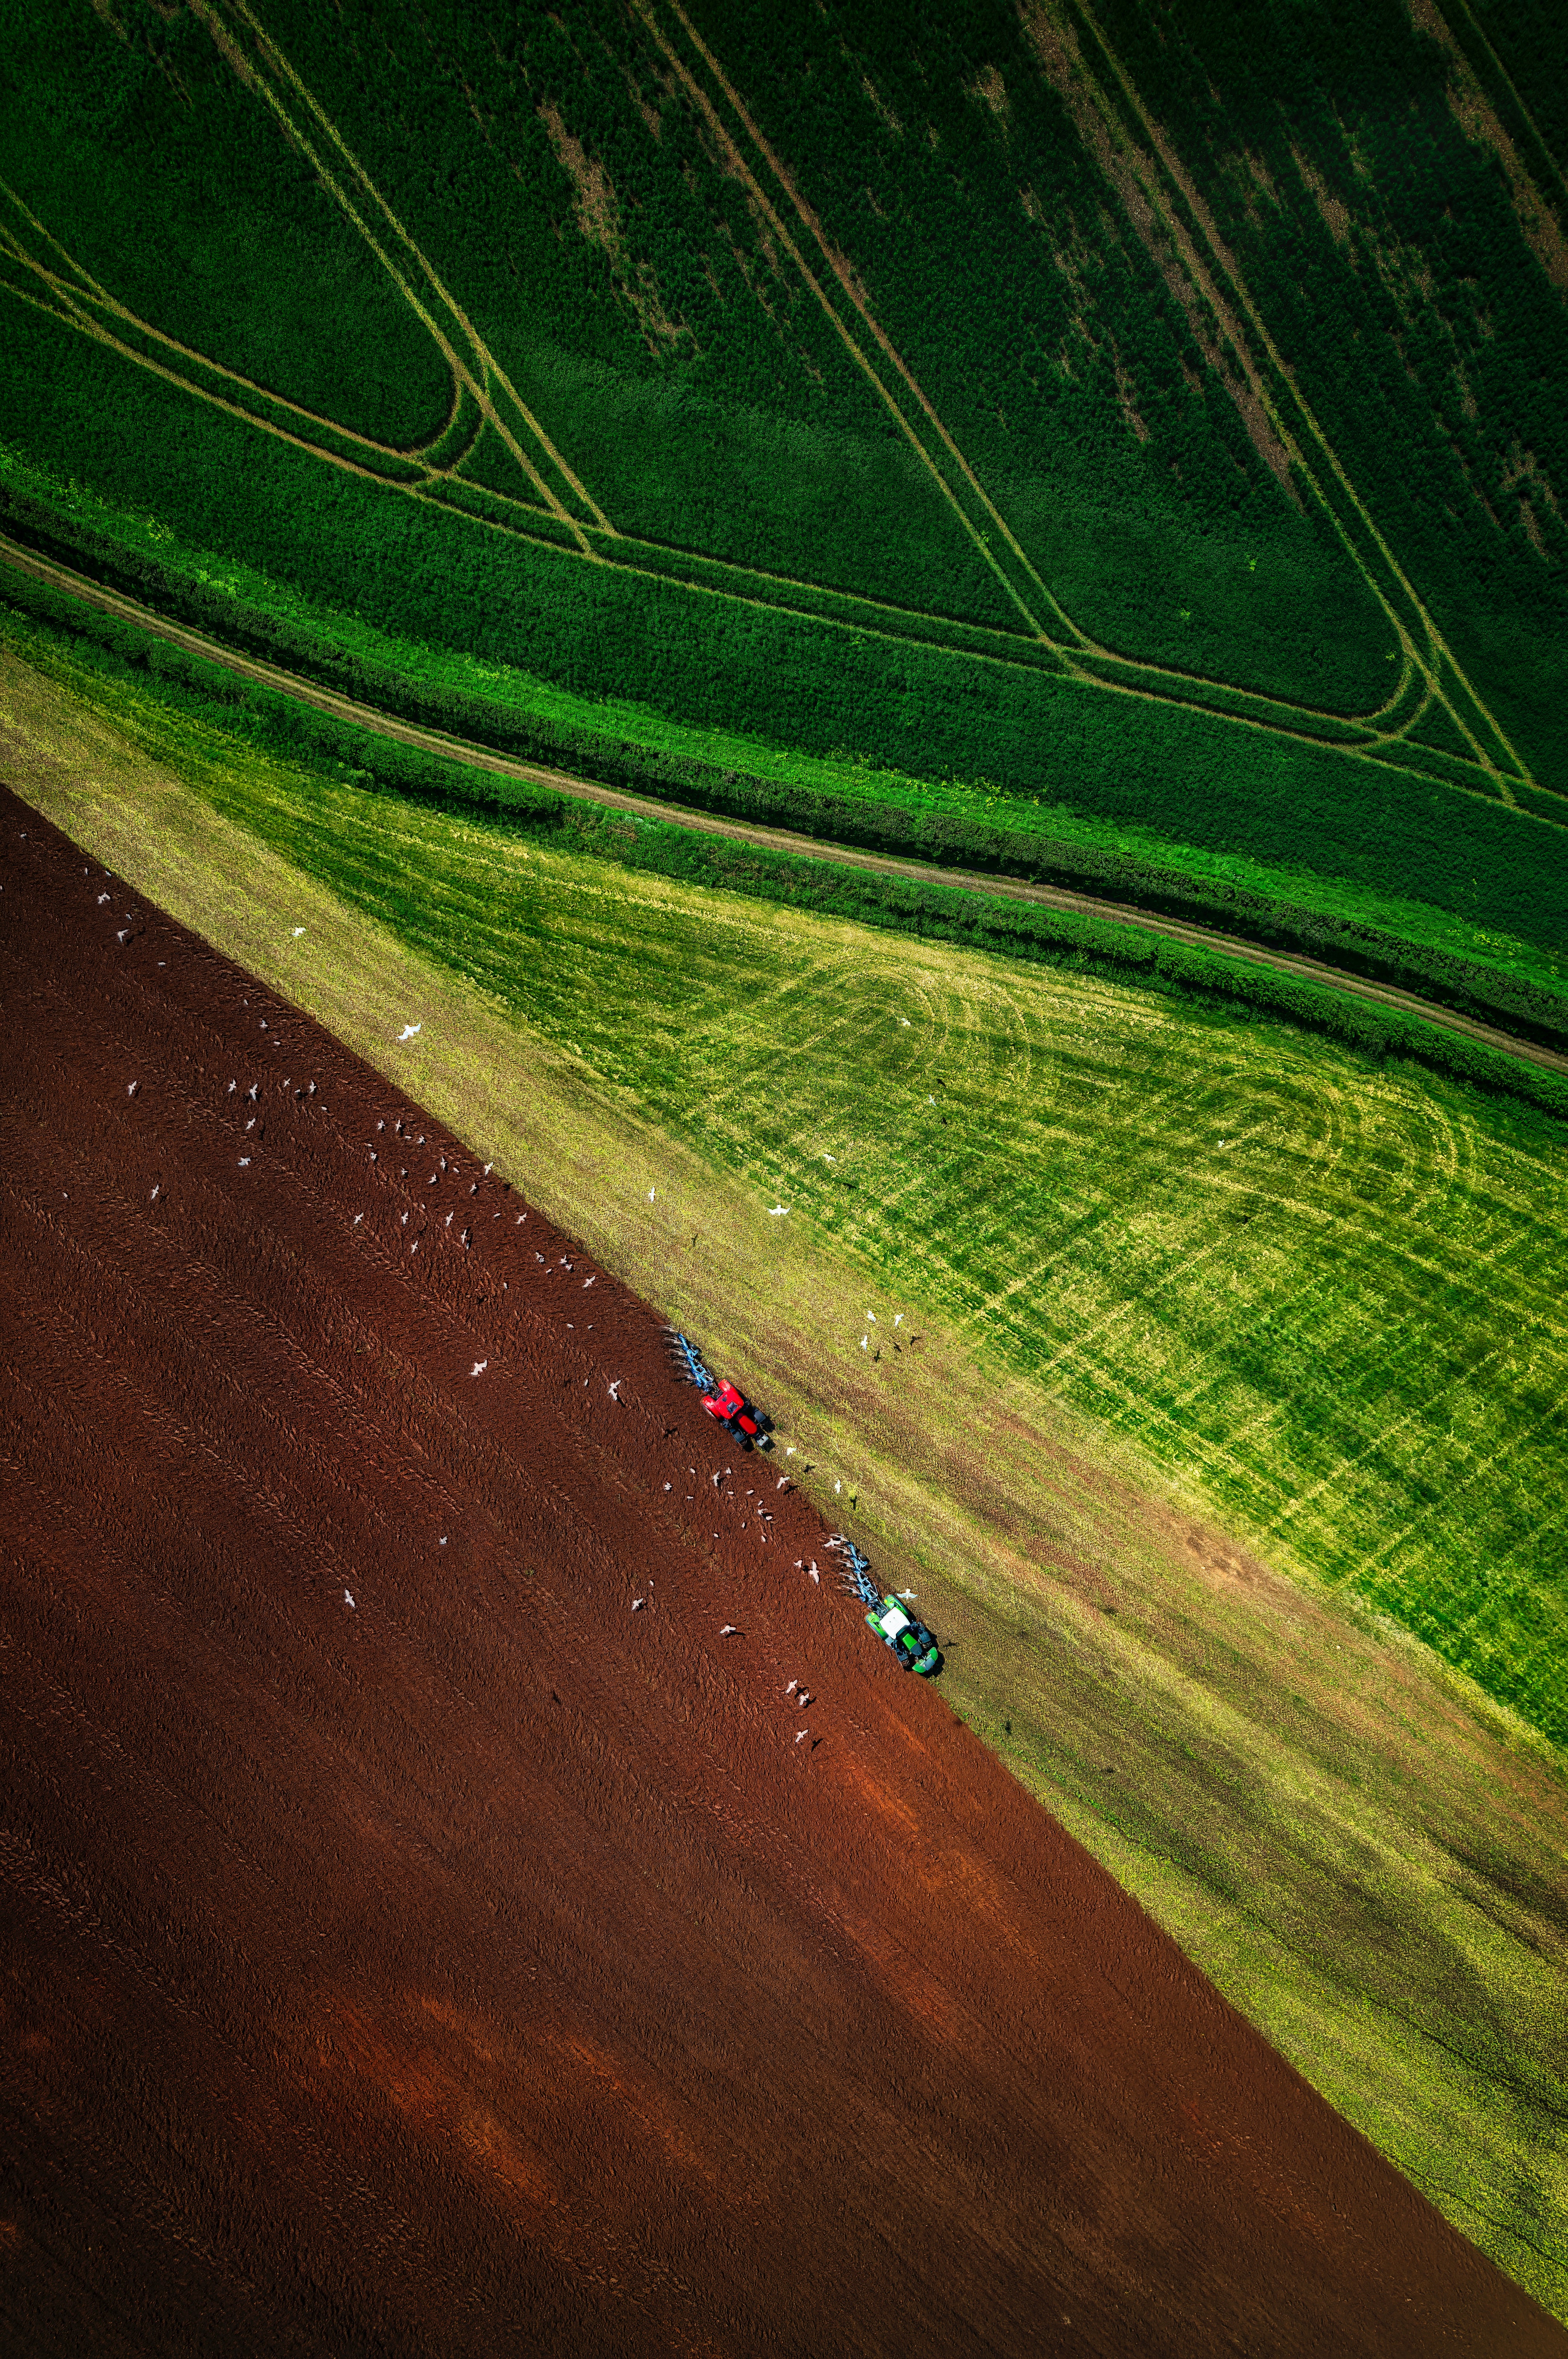
natural, ecoregion, natural environment, slope, grass, automotive tire, plant, wood, landscape, grassland, plain, agriculture, Tints and shades, grass family, road, asphalt, natural landscape, field, horizon, road surface, pattern, prairie, race track, soil, air travel, hill, pasture, dirt road, car, plantation, shadow, performance car, crop, racing, flooring, bird's eye view, steppe, sport venue, macro photography, aerial photography